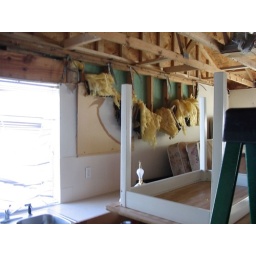
The roof had been blown off above this kitchen